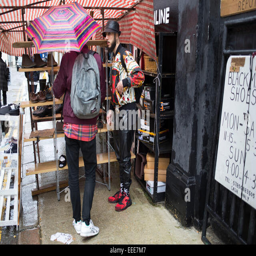
some pretty hectic fashion on a wet day